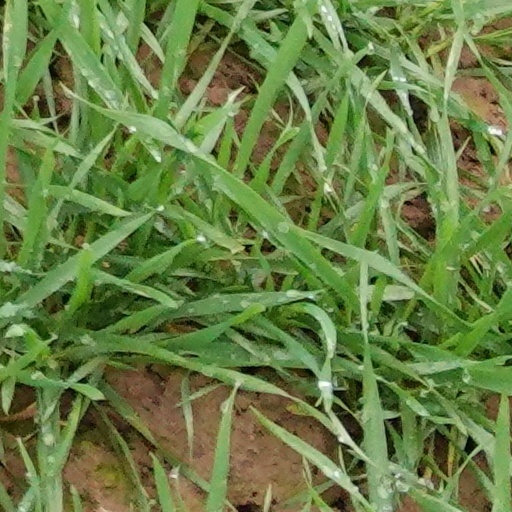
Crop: wheat